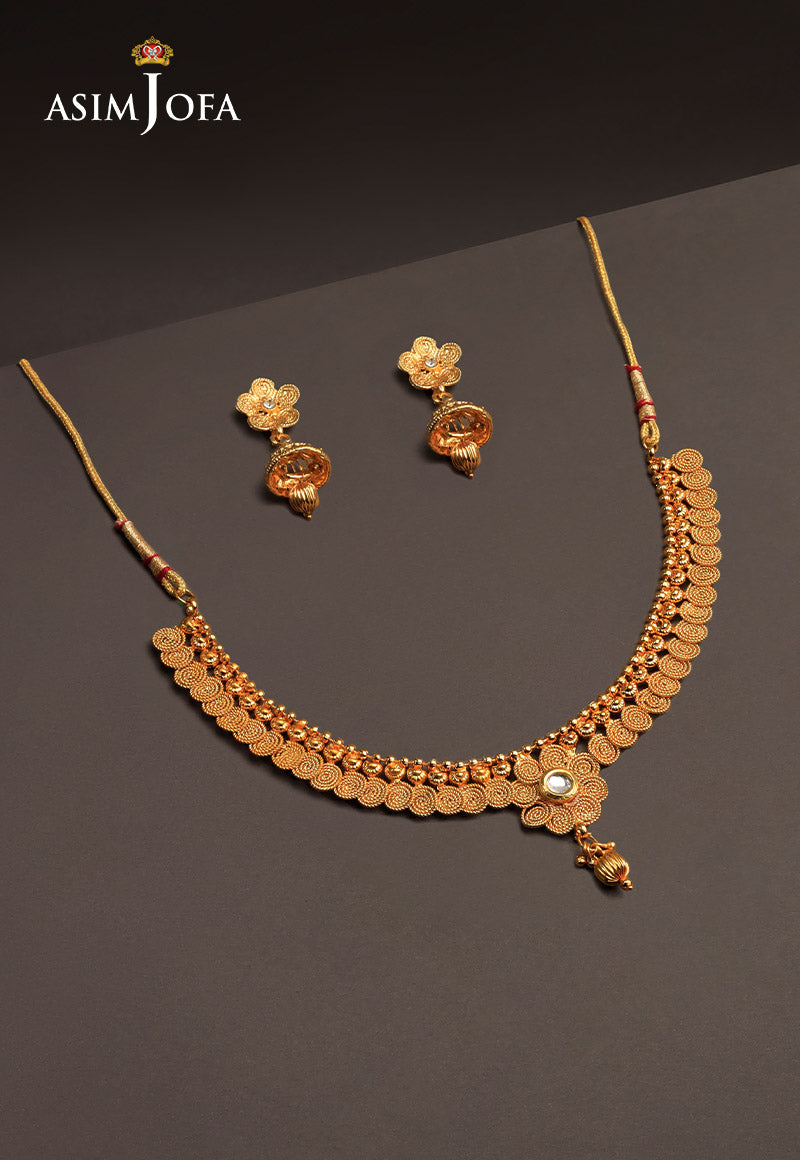
gold asim johanna necklace